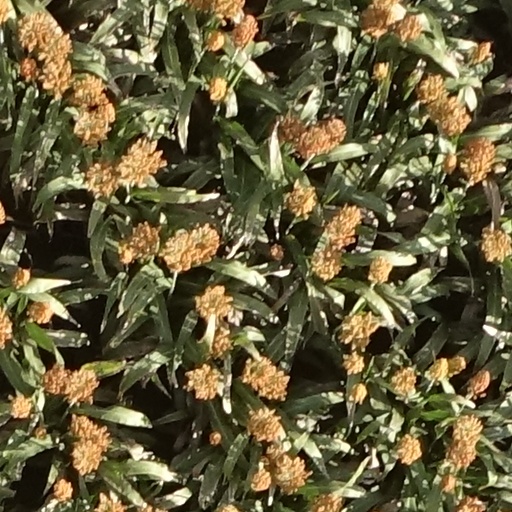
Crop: sorghum